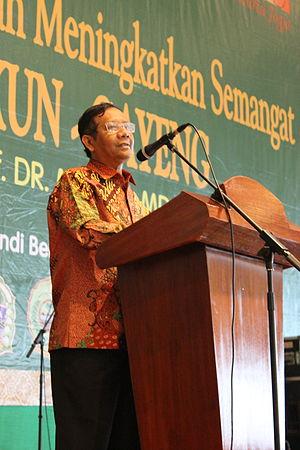
Mohammad Mahfud MD, né Mohammad Mahfud le 13 mai 1957 à Sampang, et le plus souvent désigné sous le nom de Mahfud MD, est un homme politique indonésien. Il est ministre coordinateur des Affaires politiques, juridiques et sécuritaires au sein du second gouvernement indonésien de Joko Widodo, le Cabinet Indonésie En avant.